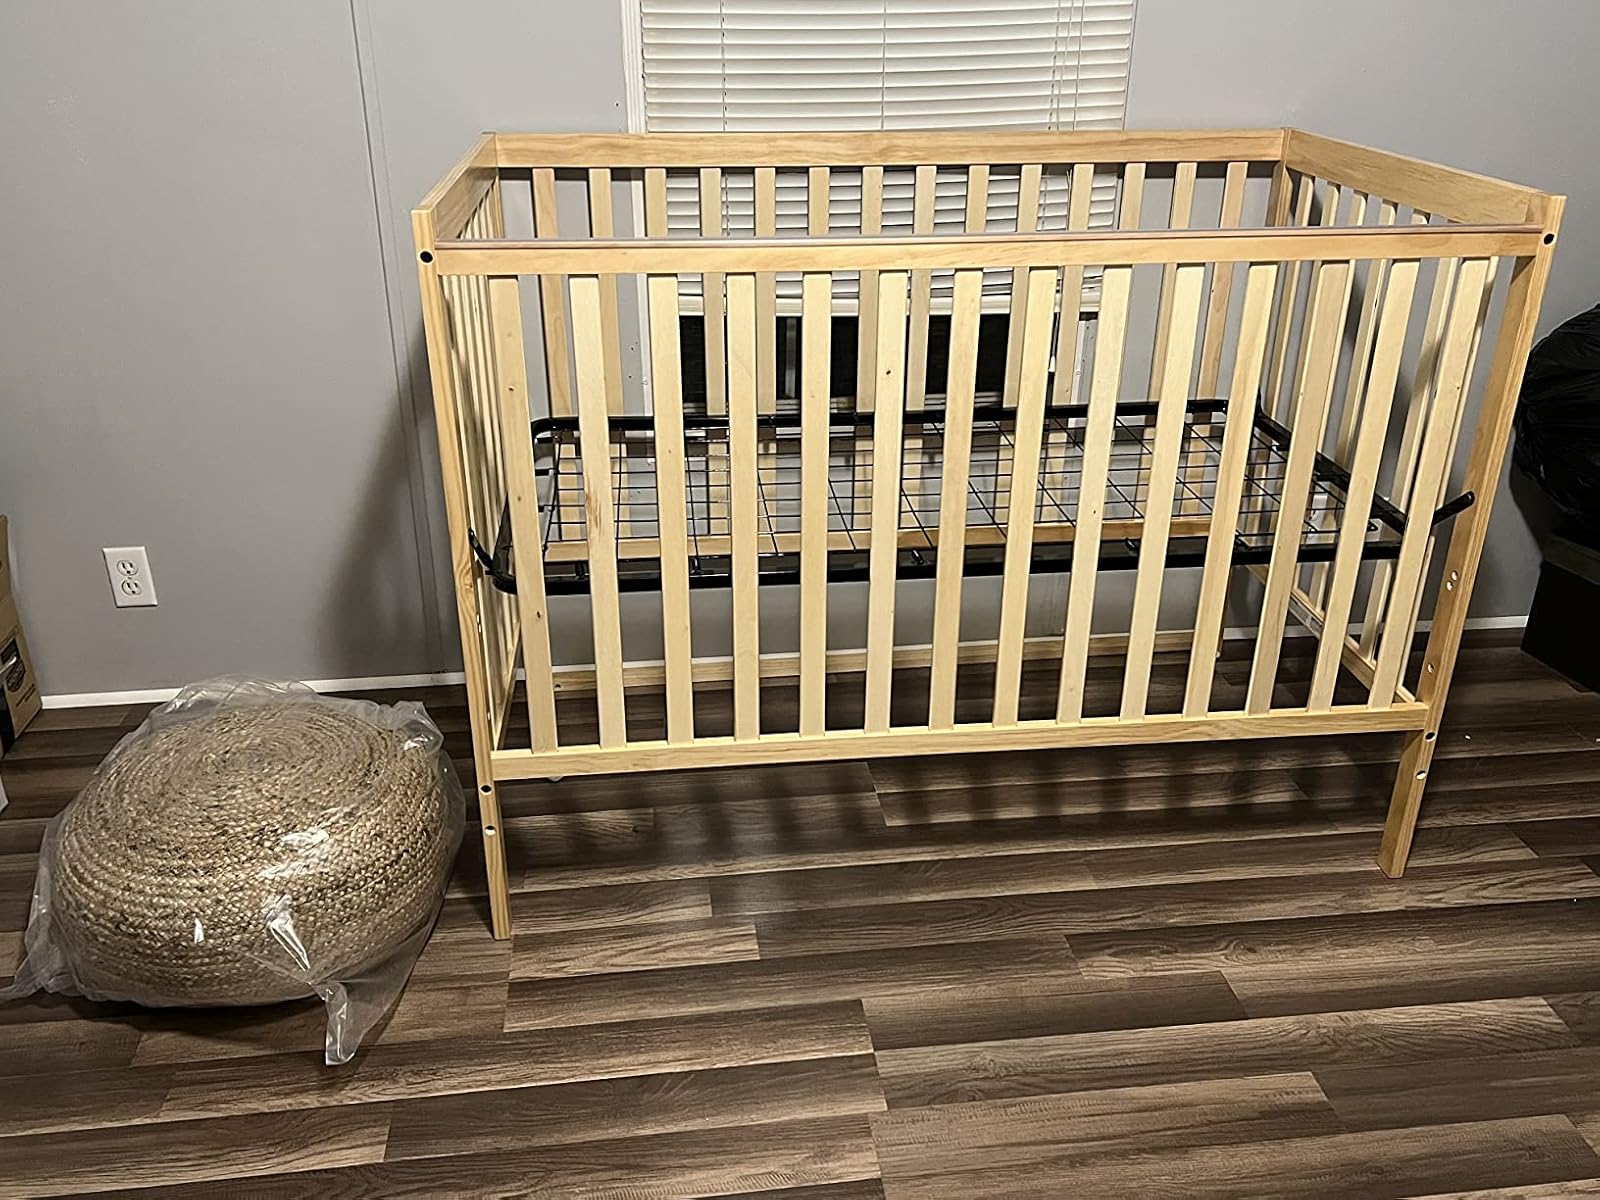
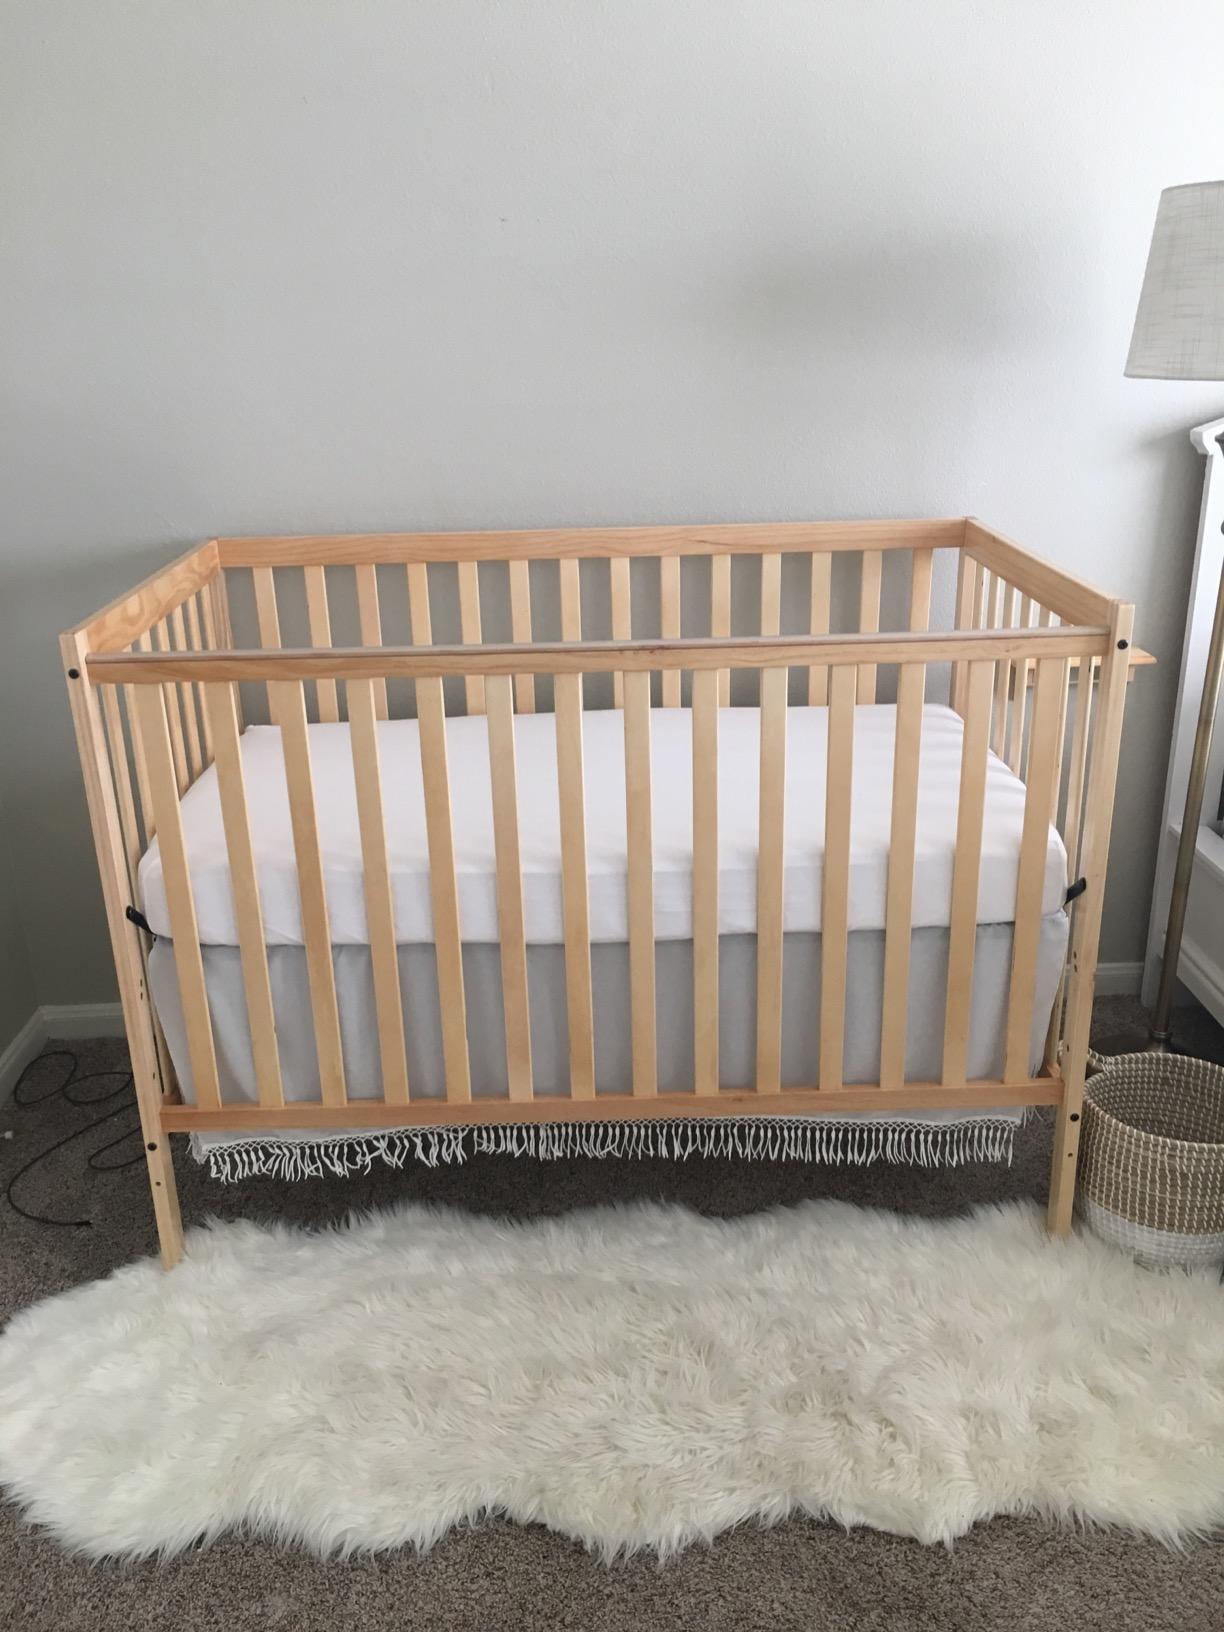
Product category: products_crib
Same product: yes